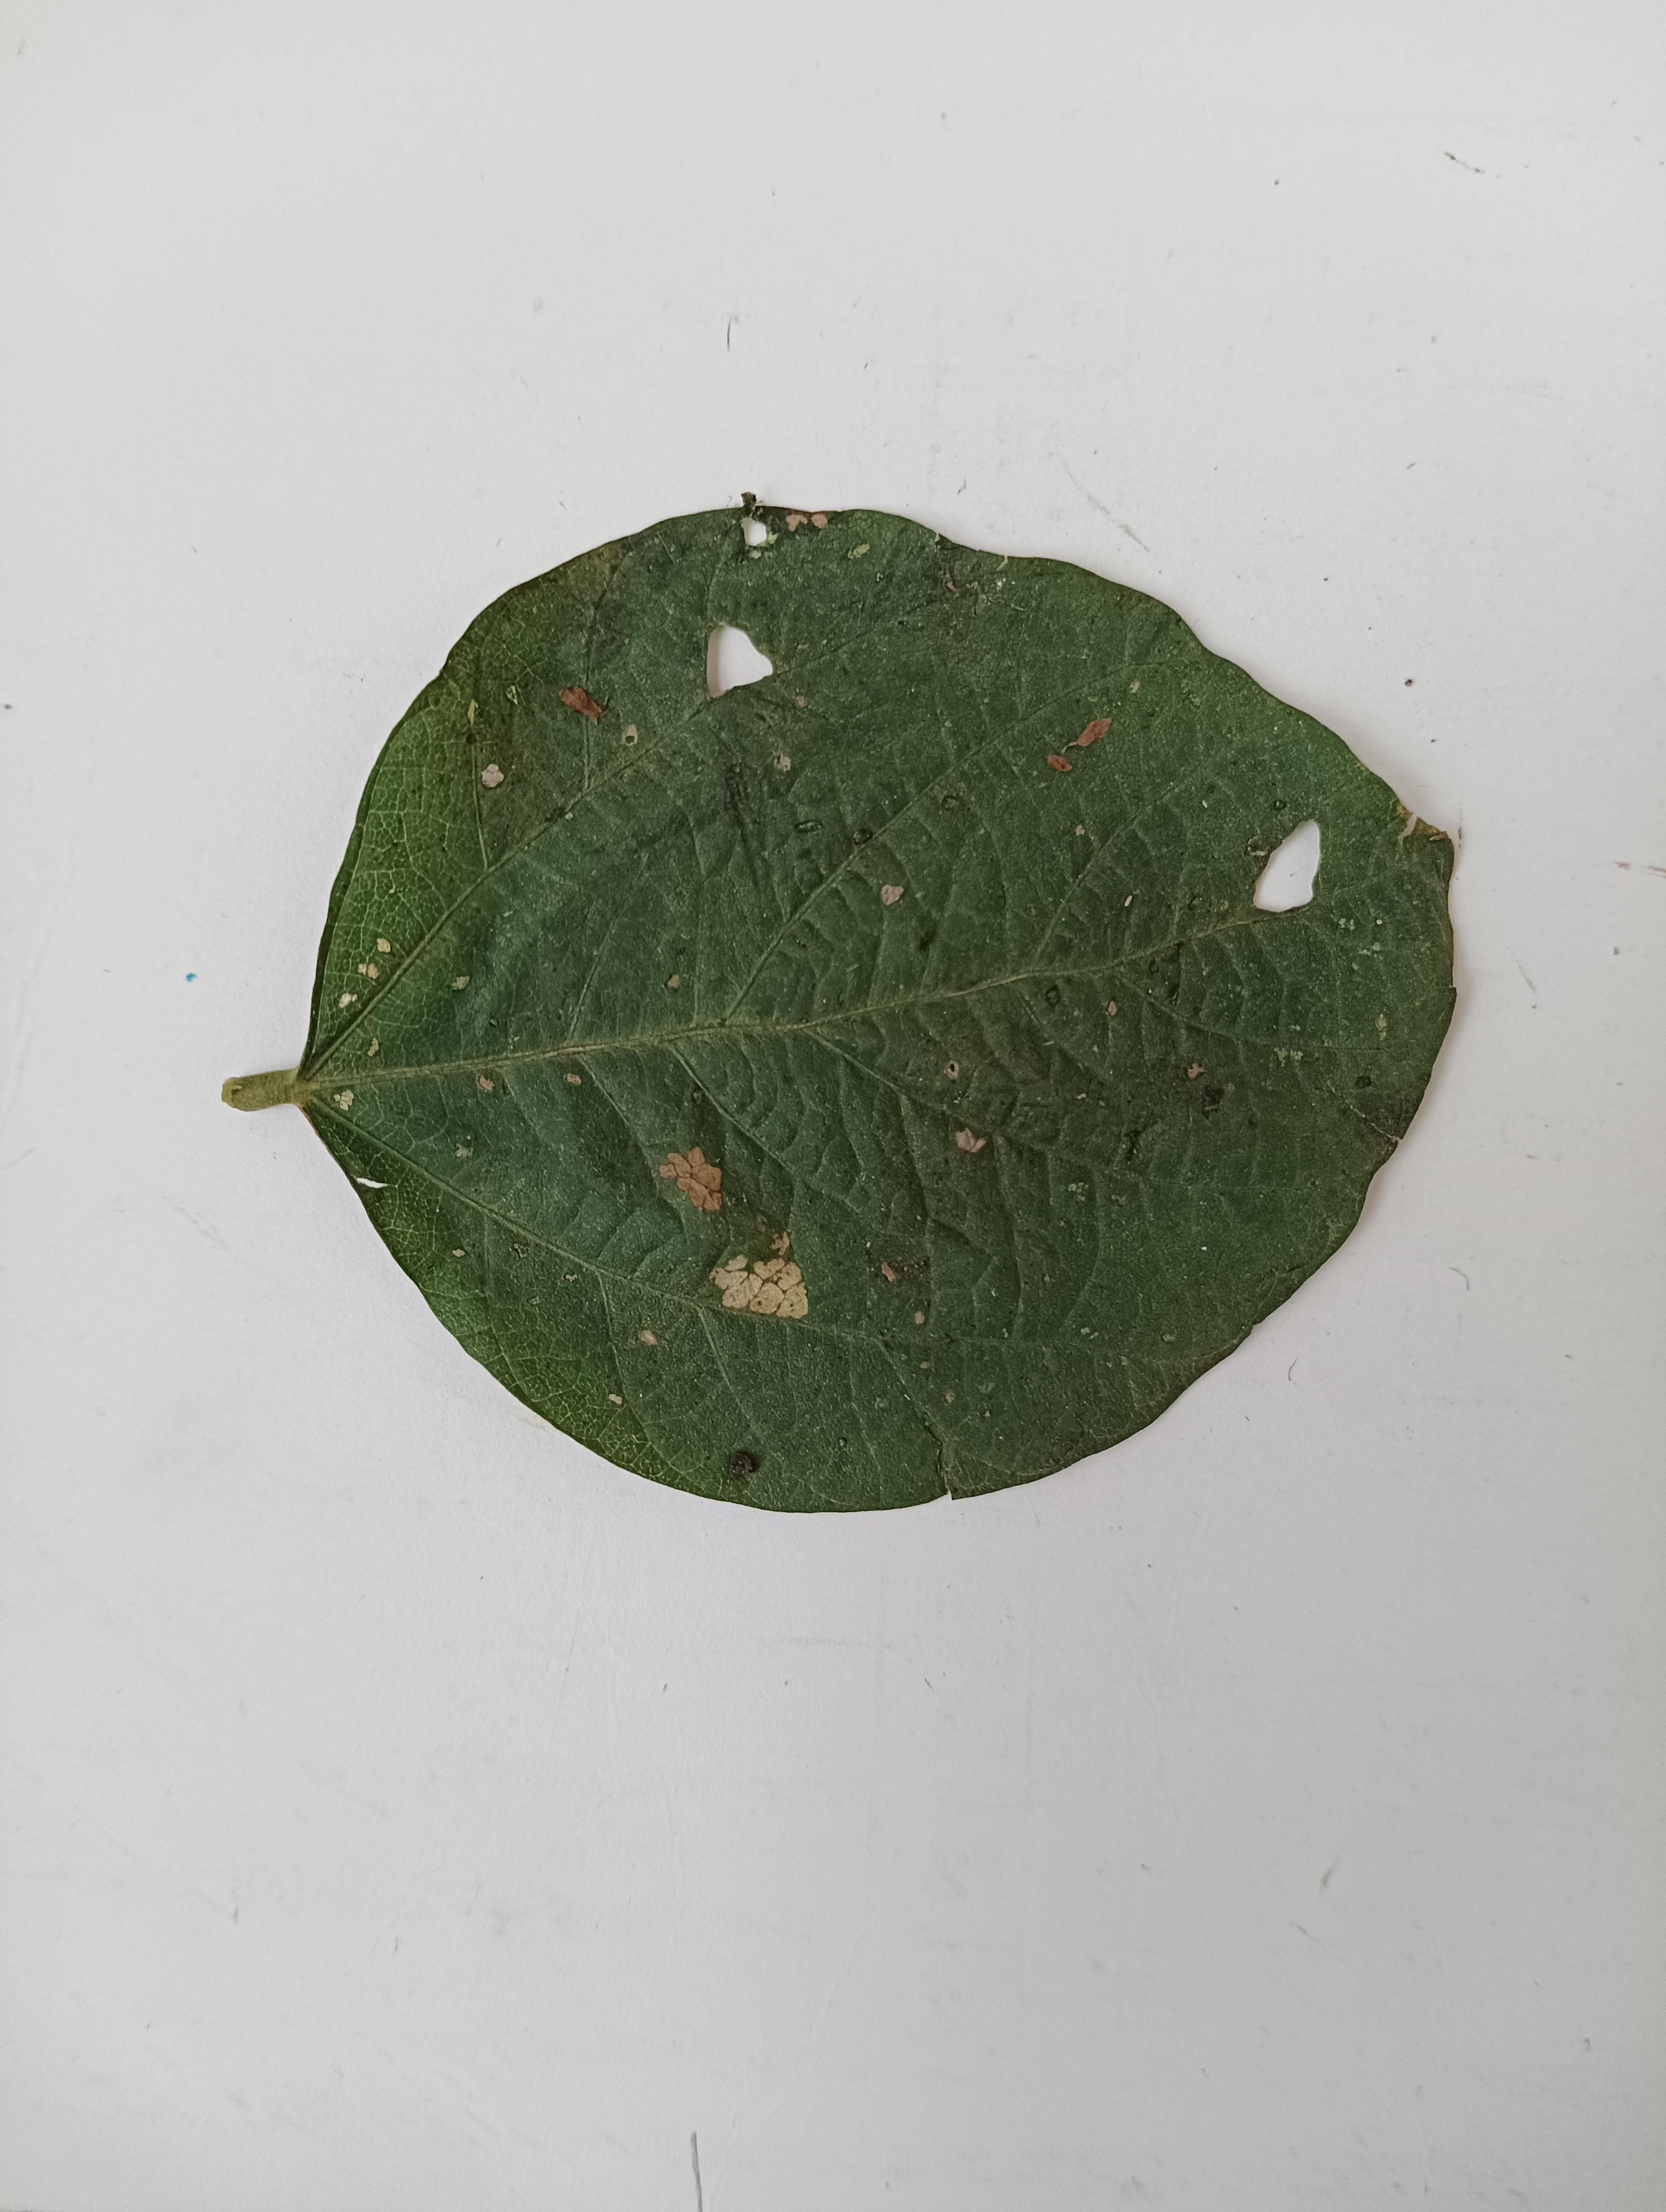
Label: Bacterial leaf Blight